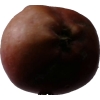
Label: Apple 18